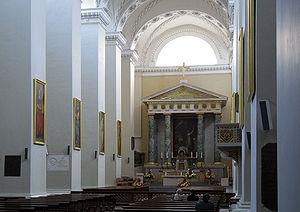
La cathédrale de Vilnius ou Basilique archicathédrale Saint-Stanislas et Saint-Ladislas de Vilnius est la principale église catholique de Lituanie.